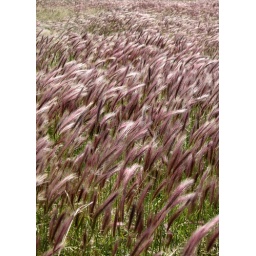
Cool red grass blowing in the wind